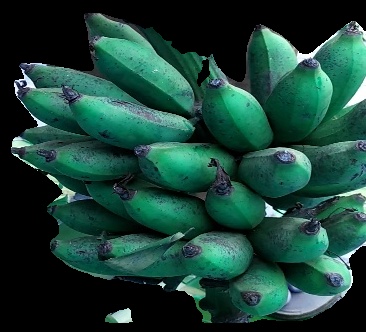
Variety: rasbale
Grade: grade3